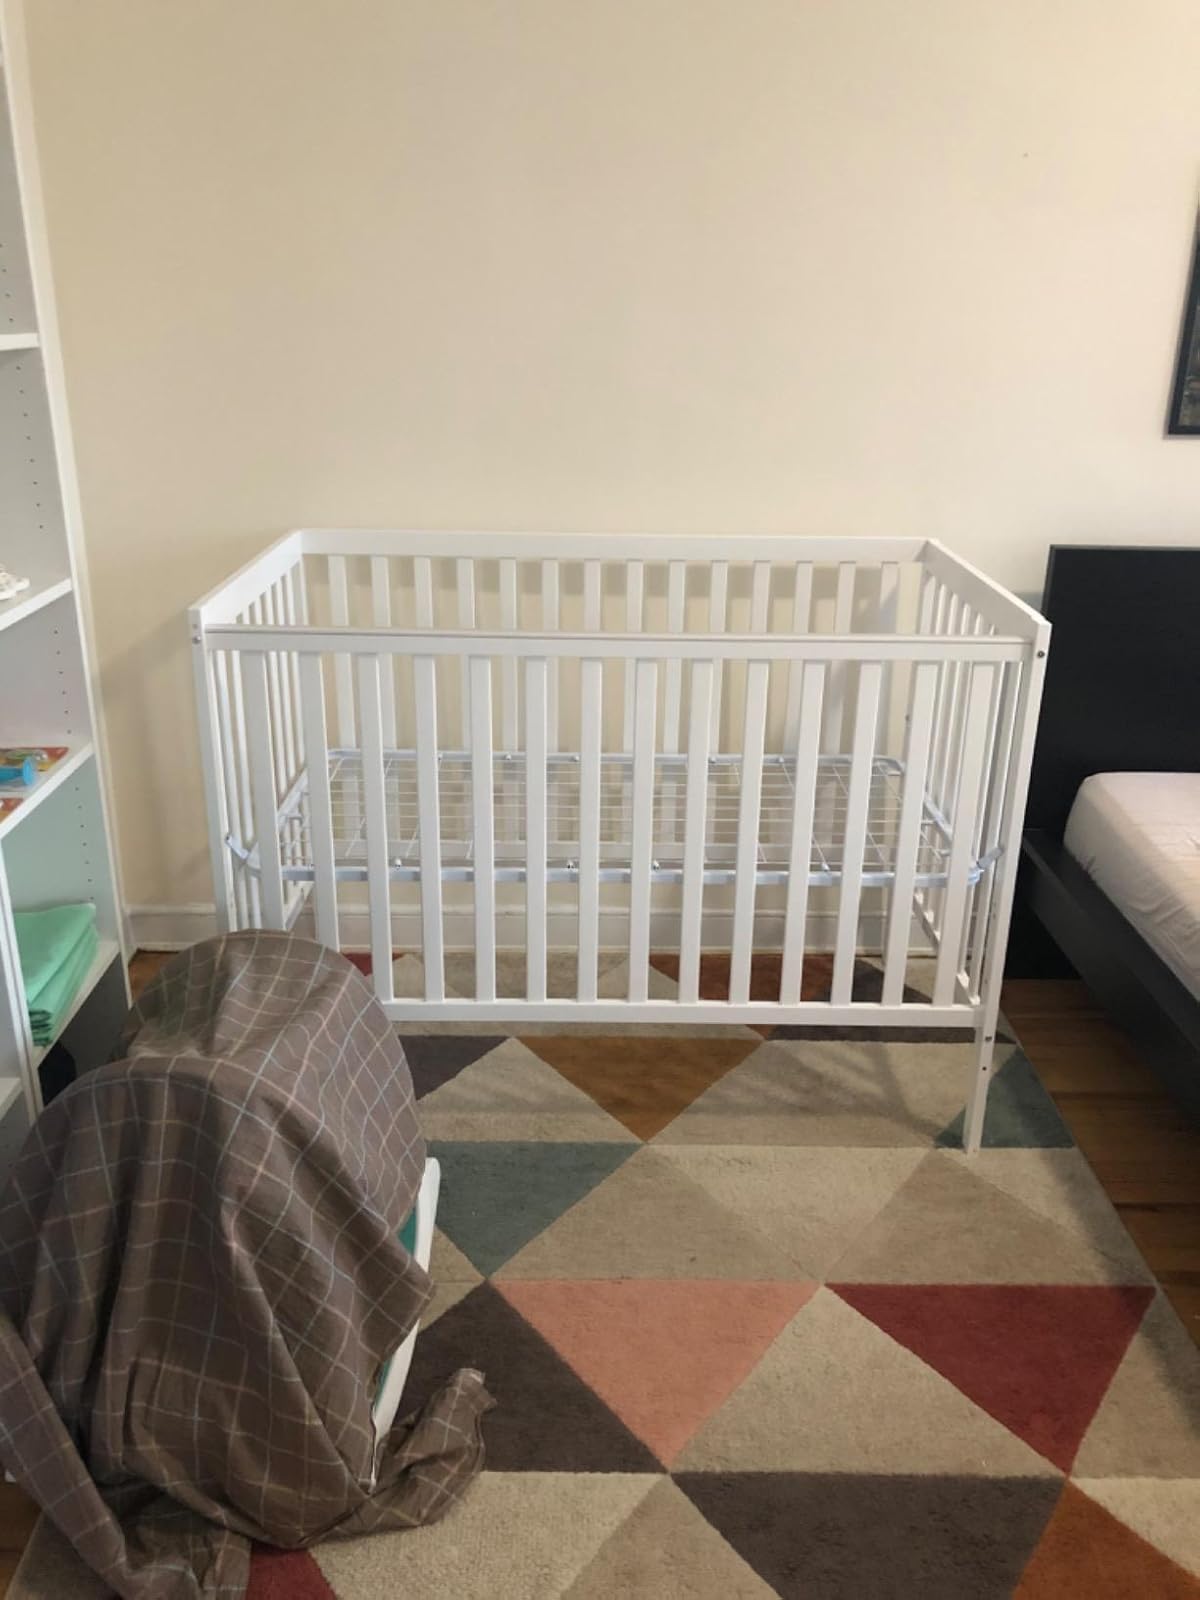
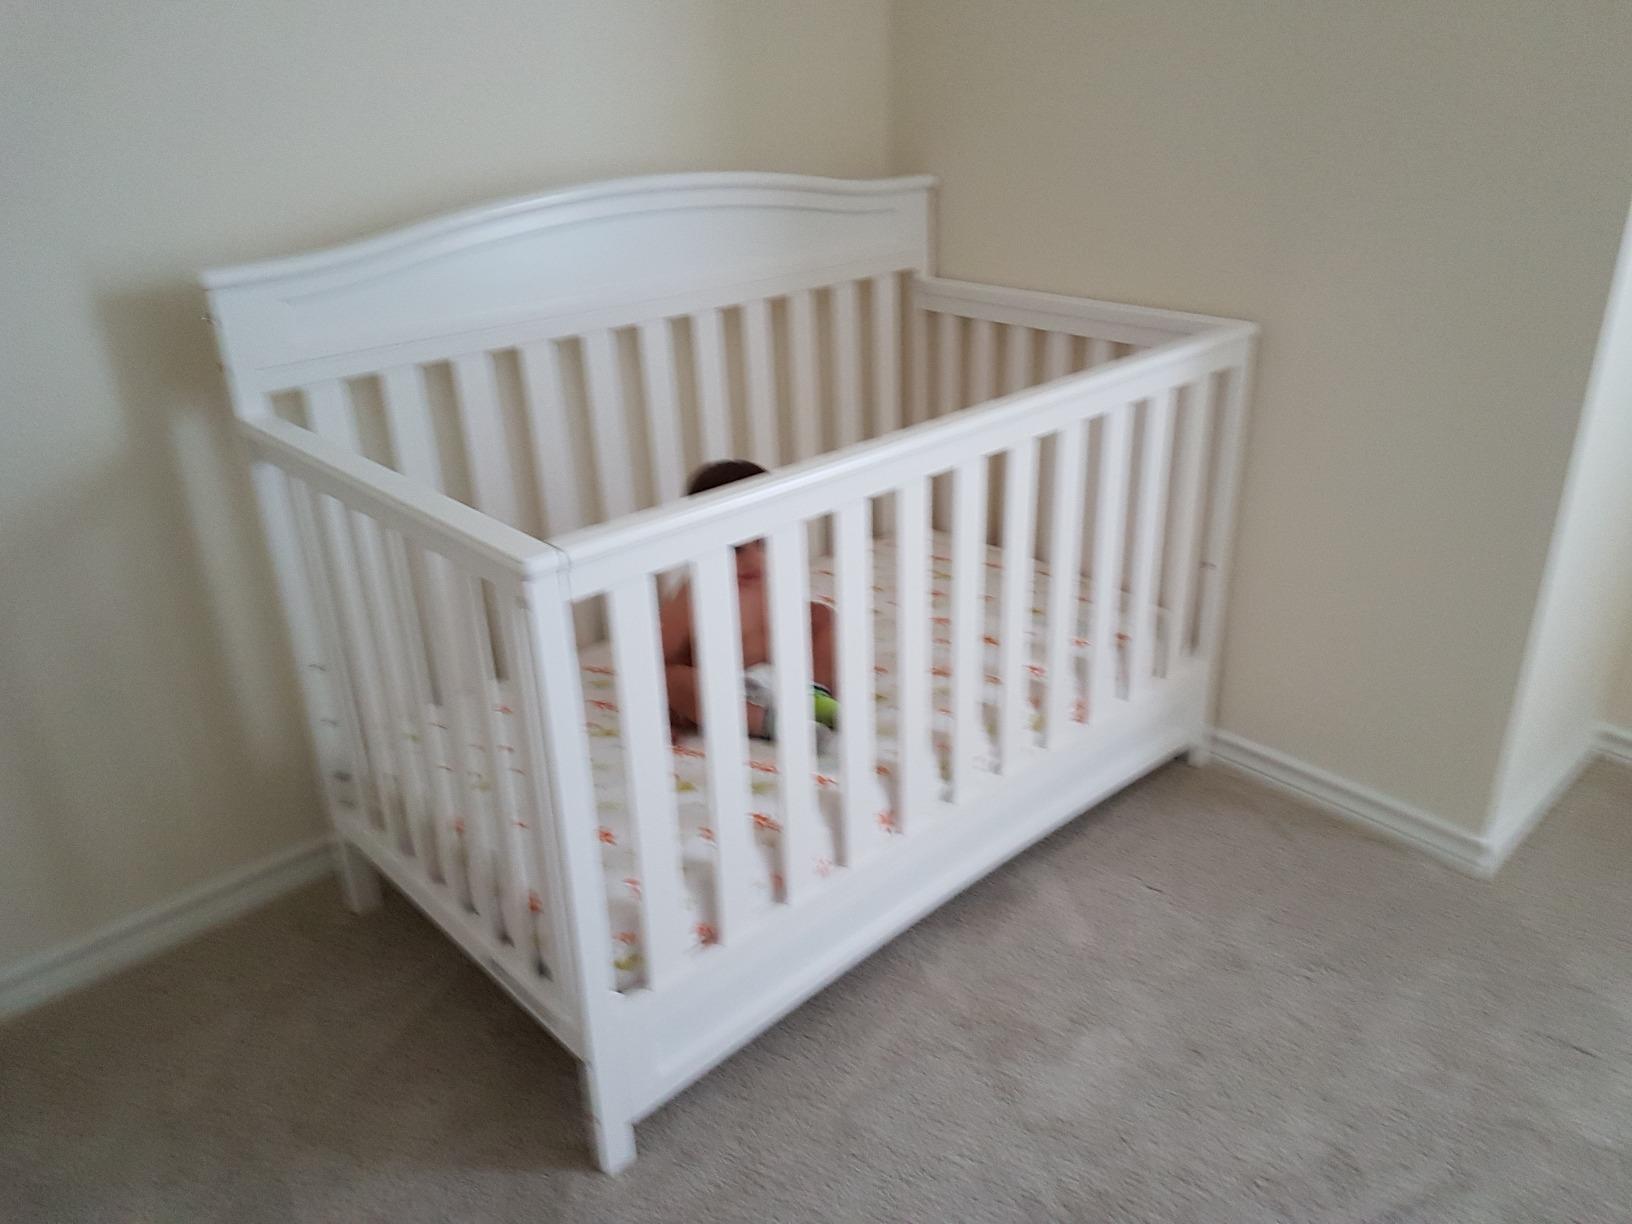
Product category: products_crib
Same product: no